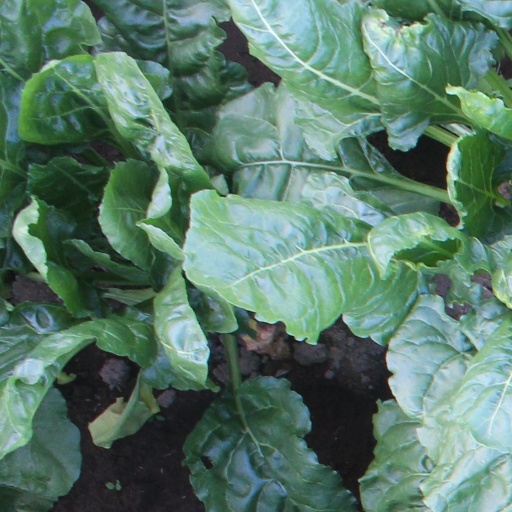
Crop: sugar beet